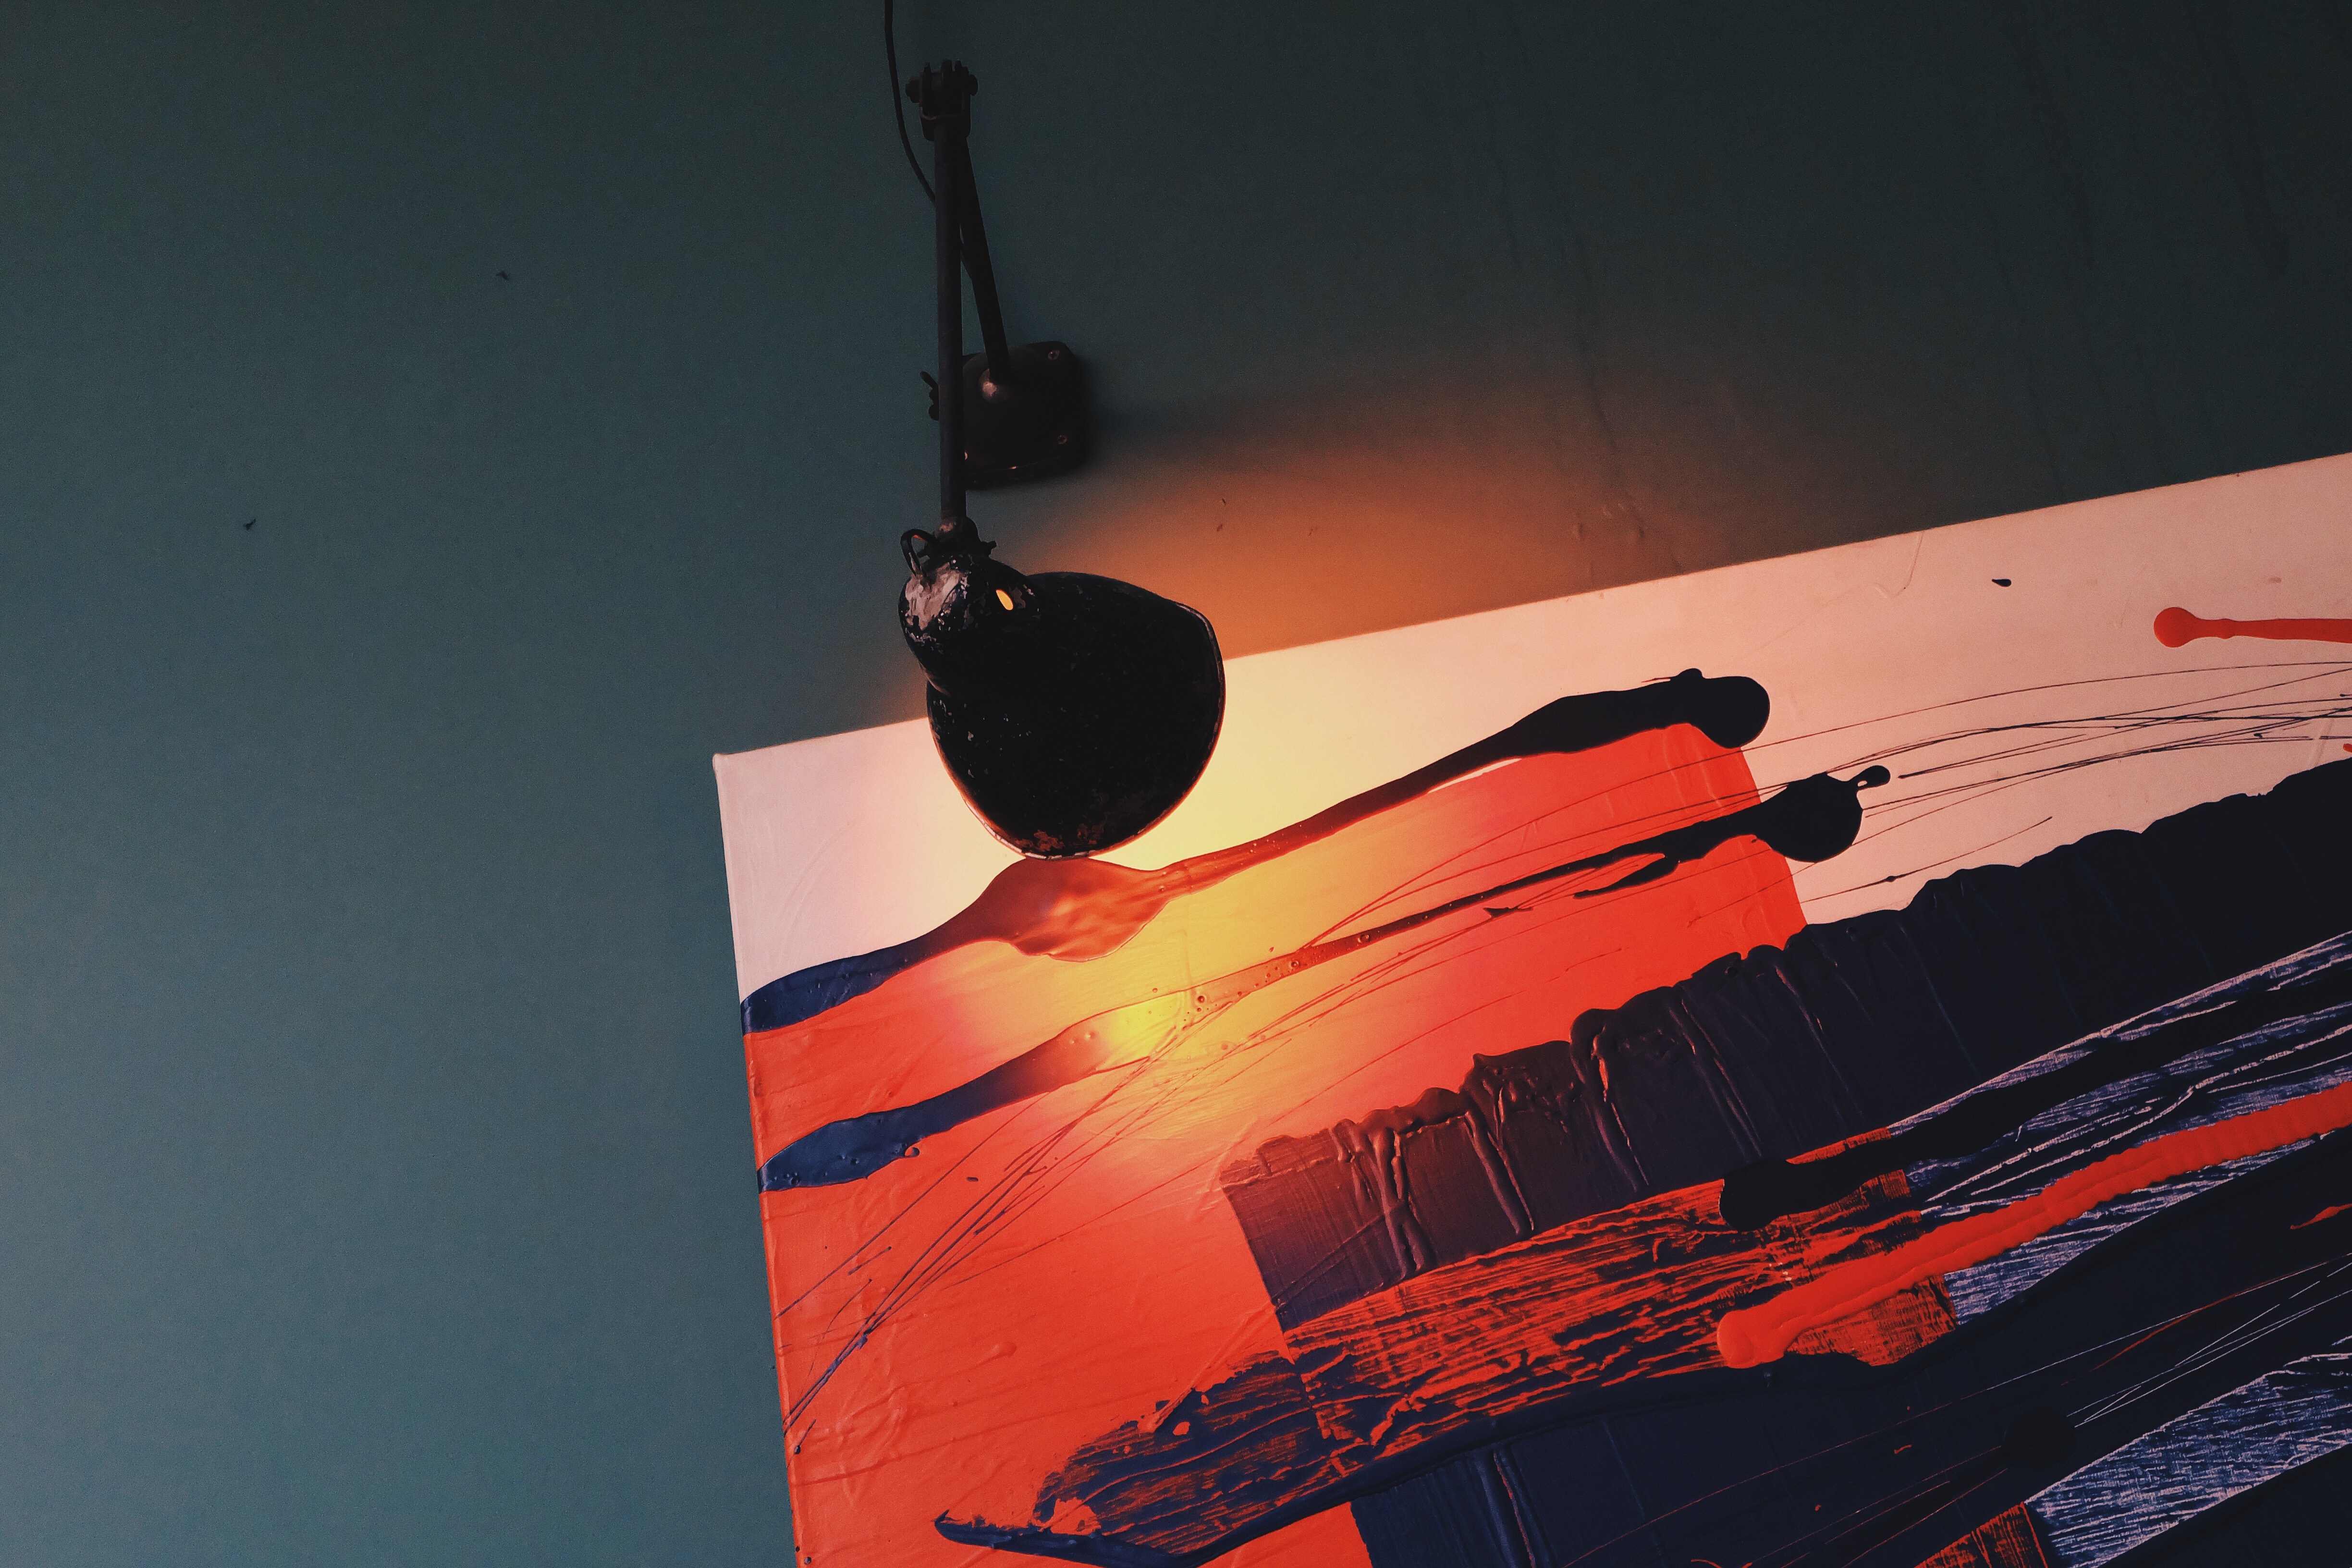
red, sky, art, illustration, visual arts, shadow, sunset